Artemis

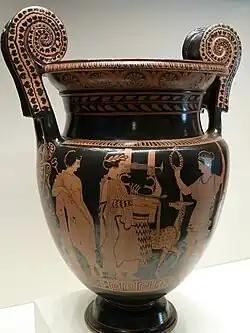
Mixing Vessel with Hermes, Apollo and Artemis. Lucanian, 415–400 BCE, attributed to the Palermo Painter. J. Paul Getty Museum, California.

Ovid gives a somewhat different version: Zeus seduced Callisto once again disguised as Artemis, but she seems to realise that it is not the real Artemis, and she thus does not blame Artemis when, during bathing, she is found out. Callisto is, rather than being transformed, simply ousted from the company of the huntresses, and she thus gives birth to Arcas as a human. Only later is she transformed into a bear, this time by Hera. When Arcas, fully grown, is out hunting, he nearly kills his mother, who is saved only by Zeus placing her in the heavens.